2nd Regiment "Granatieri di Sardegna"

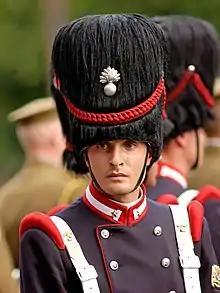
Italian grenadiers with the bearskin cap introduced in 1834

In 1701, the Duke of Savoy Victor Amadeus II joined the War of the Spanish Succession. The war ended in 1713 with the Peace of Utrecht, which transferred the Kingdom of Sicily and parts of the Duchy of Milan to Savoy. In October 1713, Victor Amadeus II and his wife, Anne Marie d'Orléans, travelled from Nice to Palermo, where, on 24 December 1713, they were crowned in the cathedral of Palermo King and Queen of Sicily. In July 1718, Spain landed troops on Sicily and tried to recover the Kingdom of Sicily from Savoy rule. On 2 August 1718, Britain, France, Austria, and the Dutch Republic formed an alliance to defeat Spain in the War of the Quadruple Alliance. The war ended in 1720 with the Treaty of The Hague, which restored the position prior to 1717, but with Savoy and the Austria exchanging the Kingdom of Sardinia and the Kingdom of Sicily.